Paul Goldschmidt

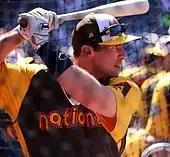
Goldschmidt taking batting practice before the 2016 MLB All-Star Game

In 2016, Goldschmidt batted .297 with 24 home runs, 106 runs, and 95 RBIs in 579 at-bats. He also was third in the league in power–speed number (27.4). He was selected to appear in the 2016 MLB All-Star Game, where he went 0-for-3.